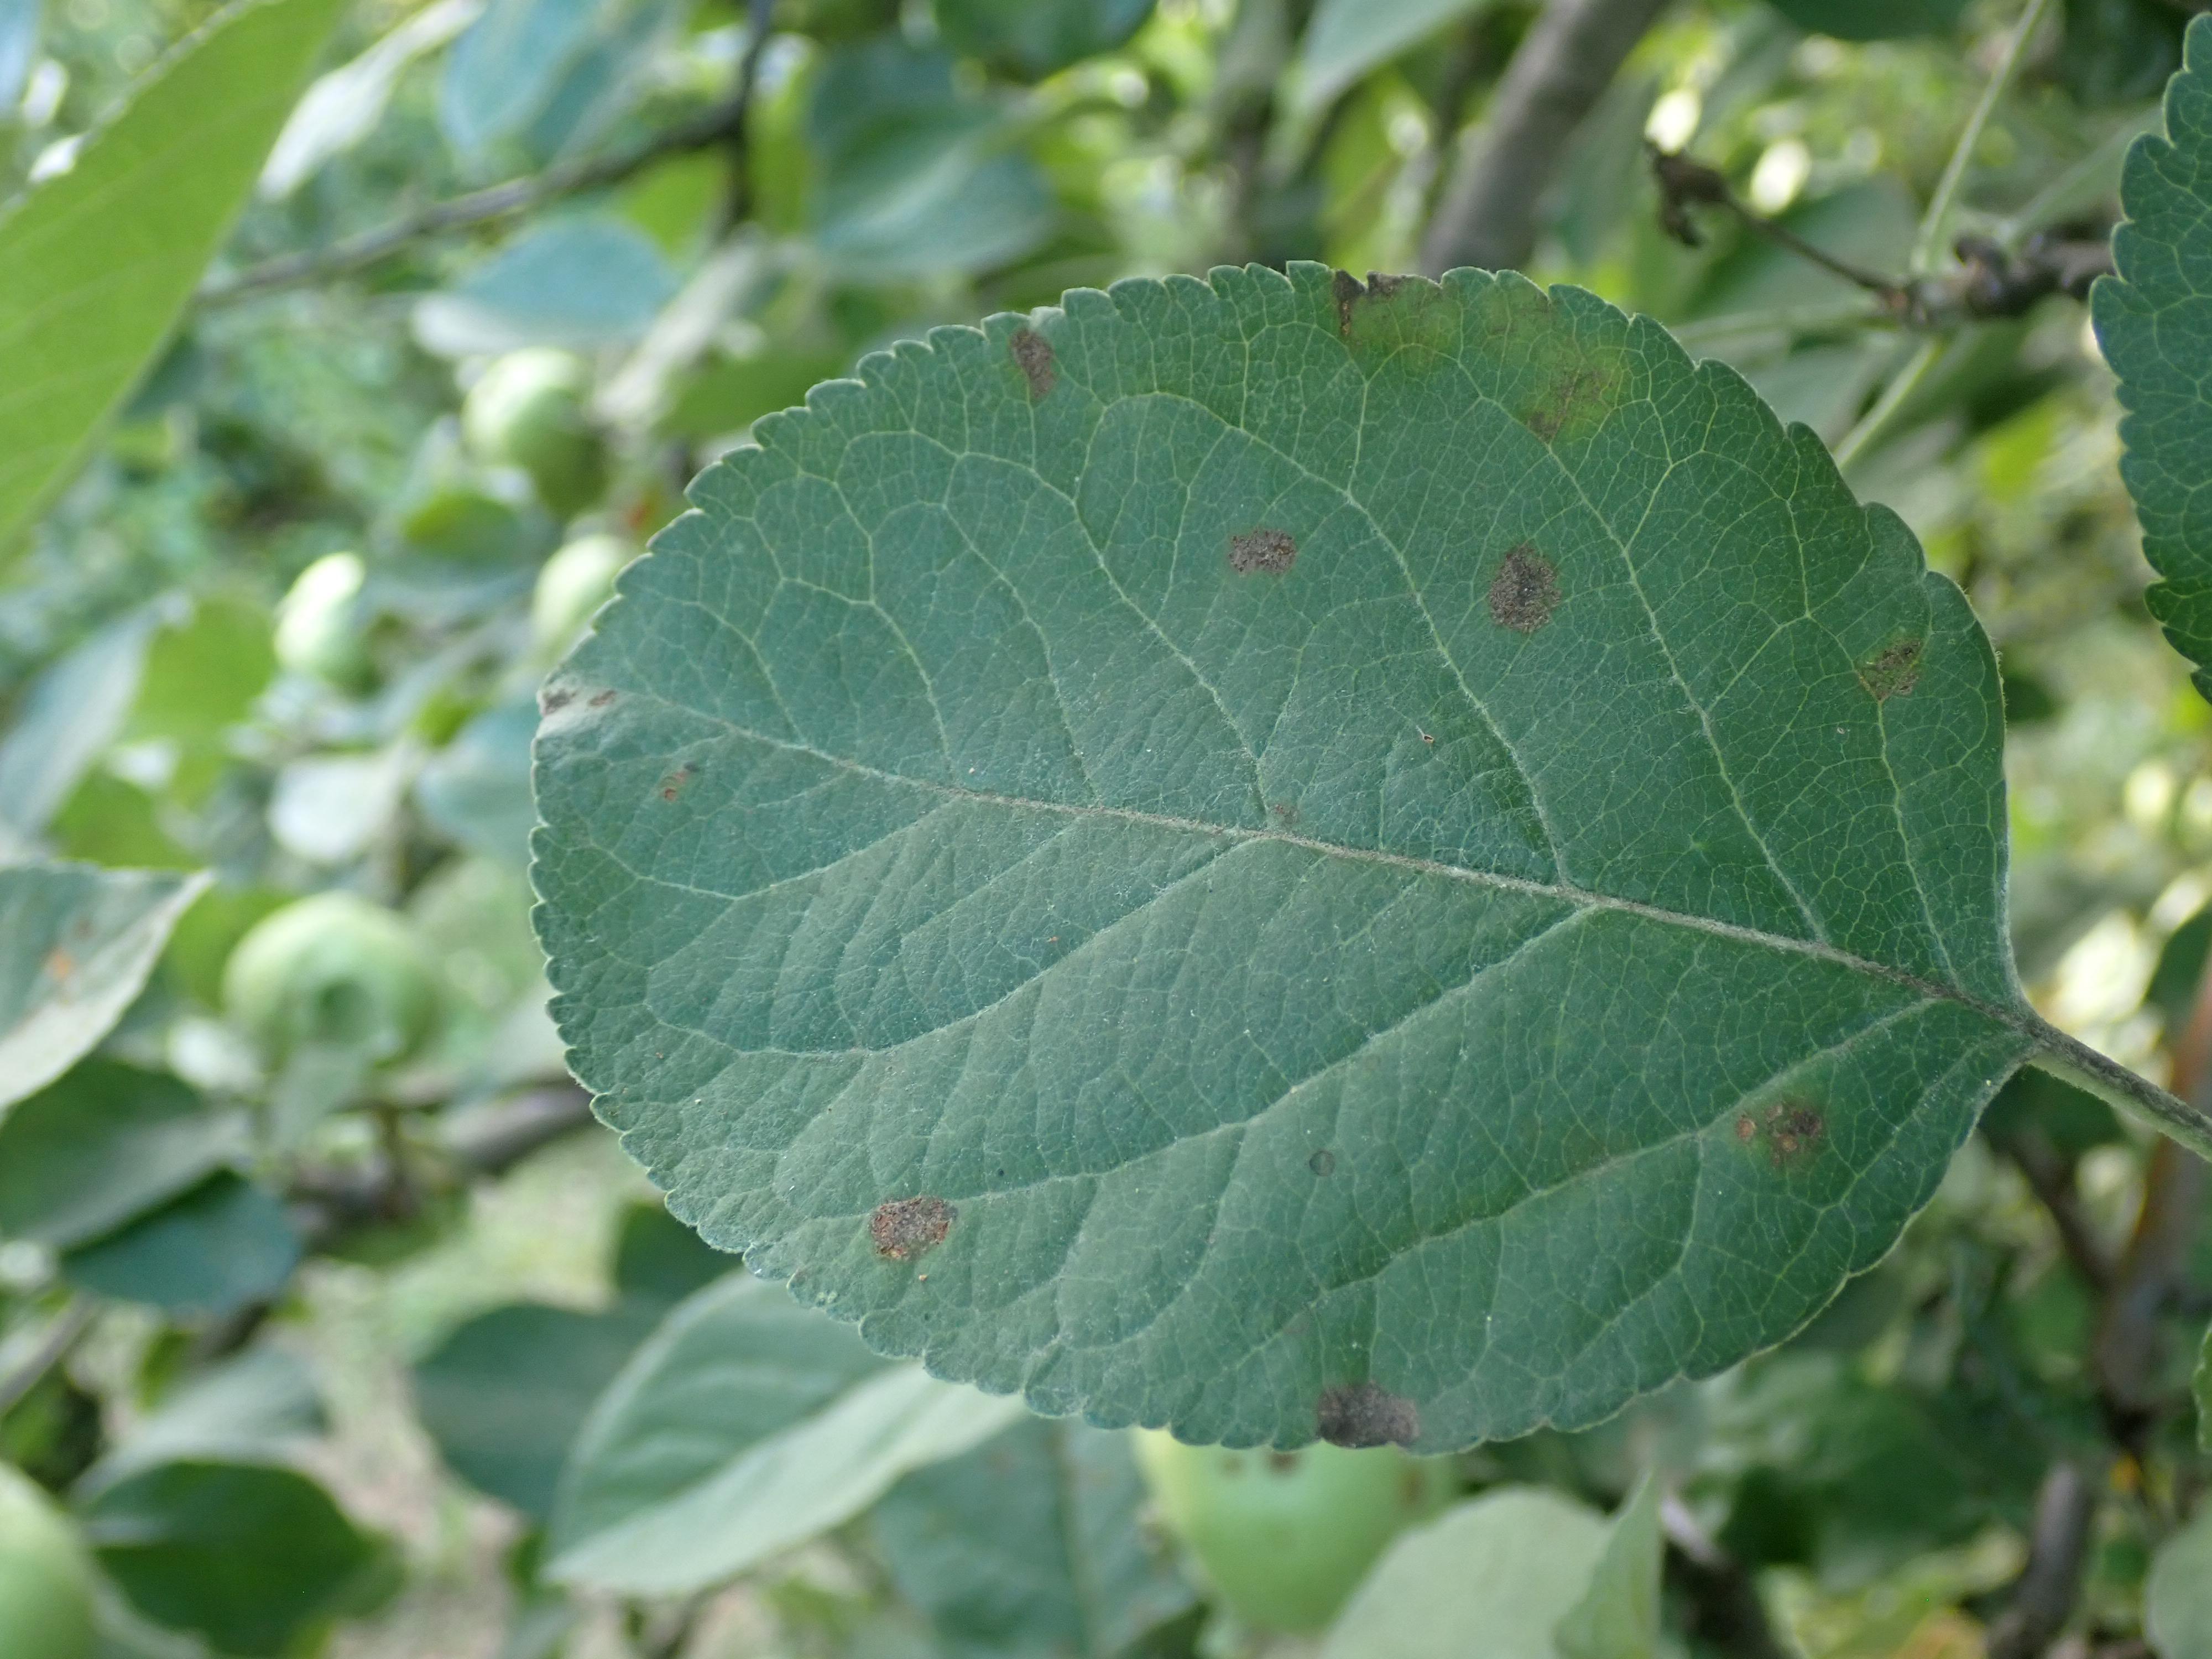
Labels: scab